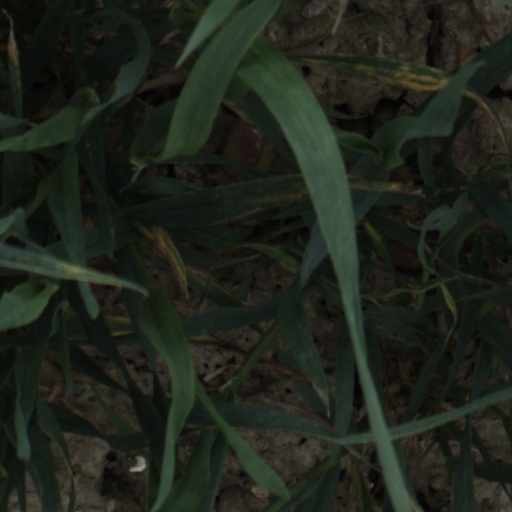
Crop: wheat